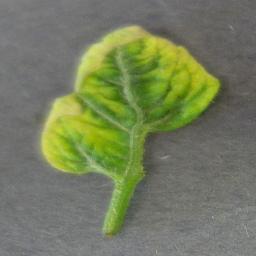
Label: Tomato___Tomato_Yellow_Leaf_Curl_Virus